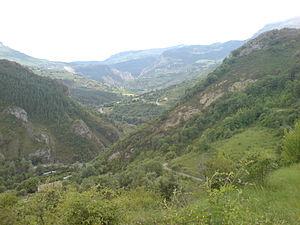
Barles est une commune française, située dans le département des Alpes-de-Haute-Provence en région Provence-Alpes-Côte d'Azur.